Hameln station

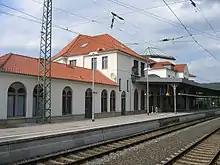
One of the platforms

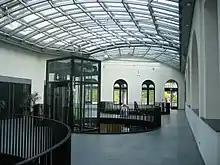
Upstairs hall in the entrance building

Hamelin station was built by the Hanover-Altenbeken Railway Company (HAE) on the Hanover–Altenbeken railway, which was opened to the town from Hanover on 13 April 1872, and the wedge-shaped station building was inaugurated on 30 December 1872. On 30 June 1875, the Elze–Löhne railway was opened by the HAE and Hamlin became a junction station. There is extensive trackage to the east of the station building.